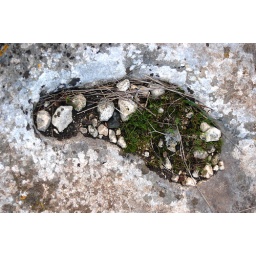
sicilian bigfoot in the white rock